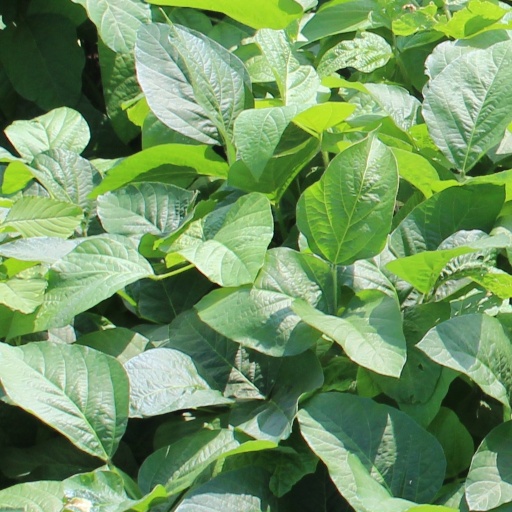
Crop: soybean